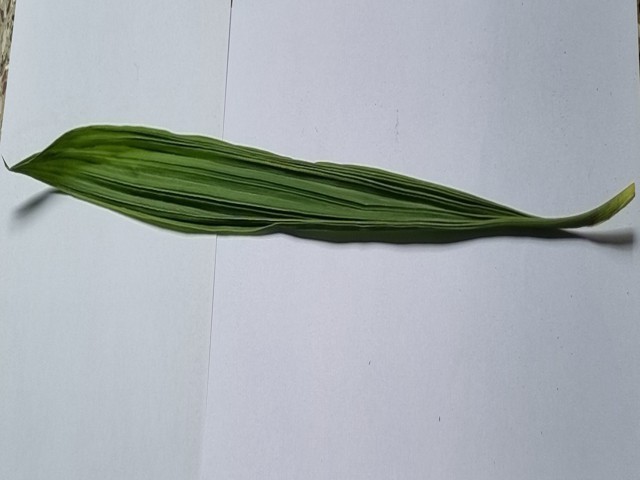
Plant: betal